Convent of Santa Maria ad Nives, Palazzolo

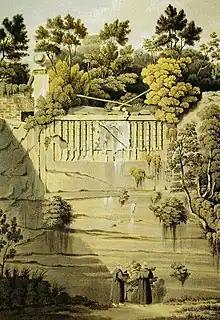
The Palazzolo rock tomb in a lithograph by J. J. Middleton (1812).

The first mention regarding the existence of some sort of hermitage in Palazzolo is said to date from 1050, or at the latest from 1109. At the time of Pope Innocent III (1198-1216) the church belonged to the Cluniac monks of the basilica of San Saba in Rome, and only in 1204 it was granted to a community of hermits. Pope Honorius III in 1220 forced this community to join the Order of St. Augustine, in order to avoid the excessive multiplication of religious orders often bordering on heresy.